Alba (electronics)

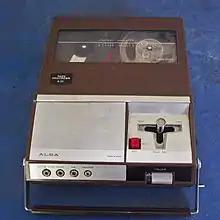
Alba-branded reel-to-reel tape recorder made in Japan (based on a Sanyo)

The name "Alba" originated as a trademark used on radio and television produced by A.J. Balcombe Ltd. The company was formed in 1917 or 1918 by Alfred Balcombe. Alba began by manufacturing radio sets from 1922, from a factory at Tabernacle Street in London. It was a significant contributor to the development of the British radio & TV industry.